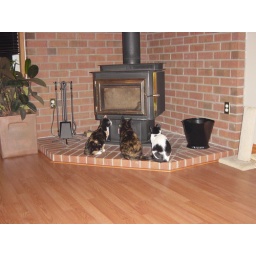
Kitties love birds in the wood stove